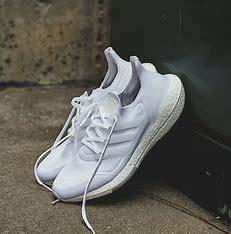
Brand: Adidas
Model: Ultraboost